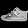
Label: Sneaker